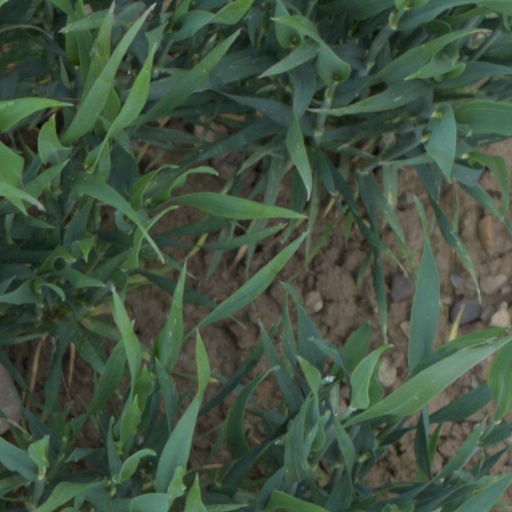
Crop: wheat